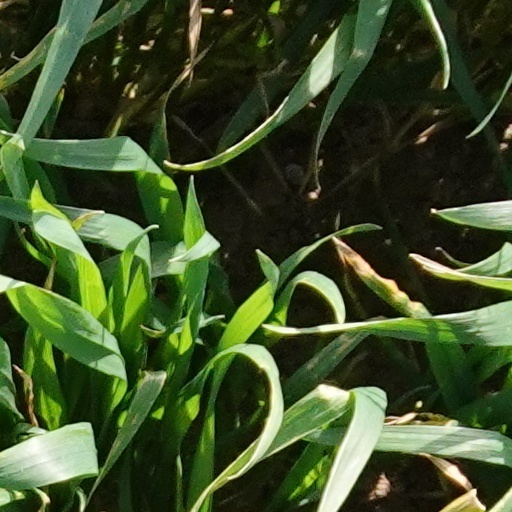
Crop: wheat